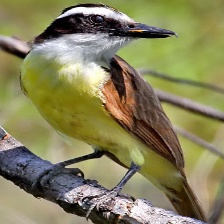
Species: GREAT KISKADEE
Scientific name: PITANGUS SULPHURATUS